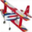
Label: airplane